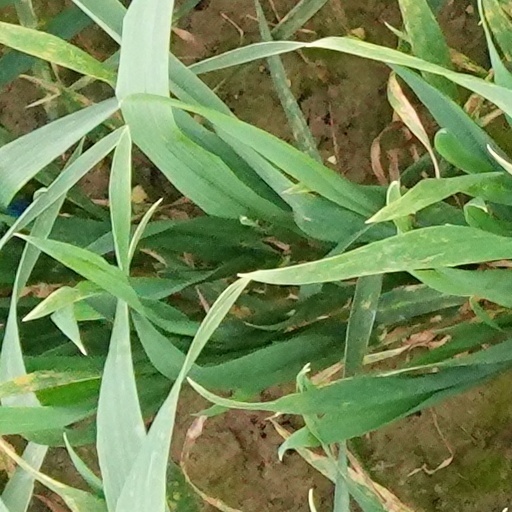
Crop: wheat